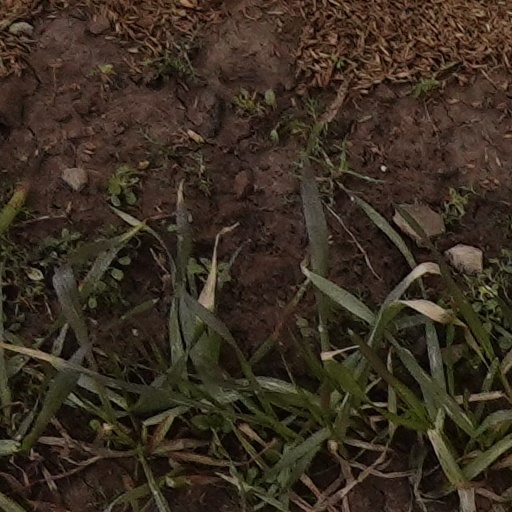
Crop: wheat